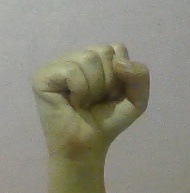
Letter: saad